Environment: real
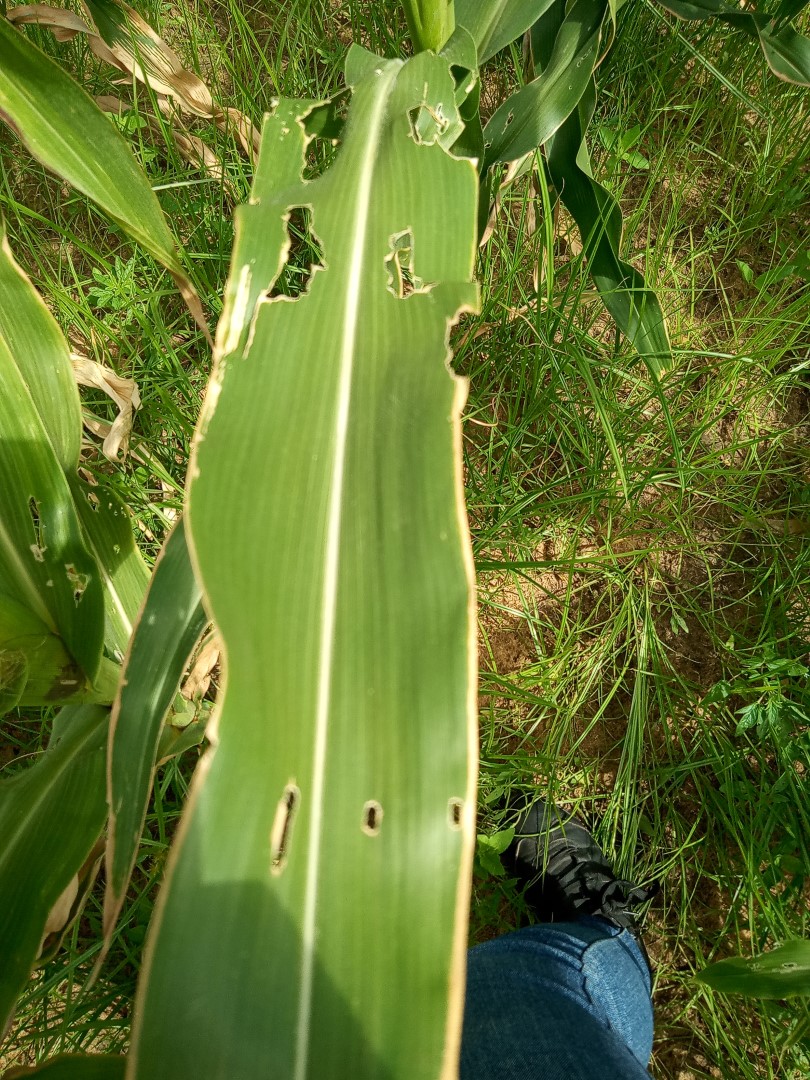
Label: fall_armyworm